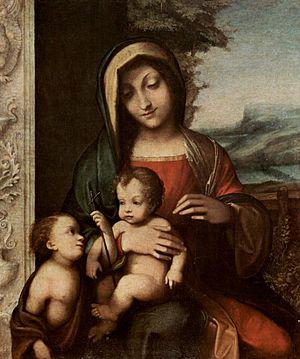
La Pinacothèque du château des Sforza est un musée situé à Milan. Il abrite des collections de peintures, au sein du groupe des Musei del Castello Sforzesco.
Le château des Sforza, situé dans le centre-ville de Milan en Italie, est une forteresse construite au XVᵉ siècle par Francesco Sforza, duc de Milan, sur les ruines d'une citadelle édifiée au même endroit par Galéas II Visconti. Il est aujourd'hui transformé en musée.